Reading

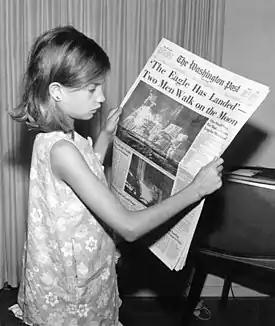
An American girl reading a newspaper (1969)

According to the report by the US National Reading Panel (NRP) in 2000, the elements required for proficient reading of alphabetic languages are phonemic awareness, phonics, fluency, vocabulary, and text comprehension. In non-Latin languages, proficient reading does not necessarily require phonemic awareness, but rather an awareness of the individual parts of speech, which may also include the whole word (as in Chinese characters) or syllables (as in Japanese) as well as others depending on the writing system being employed.